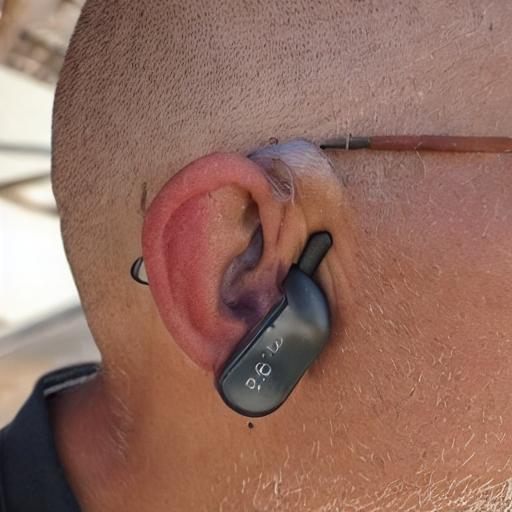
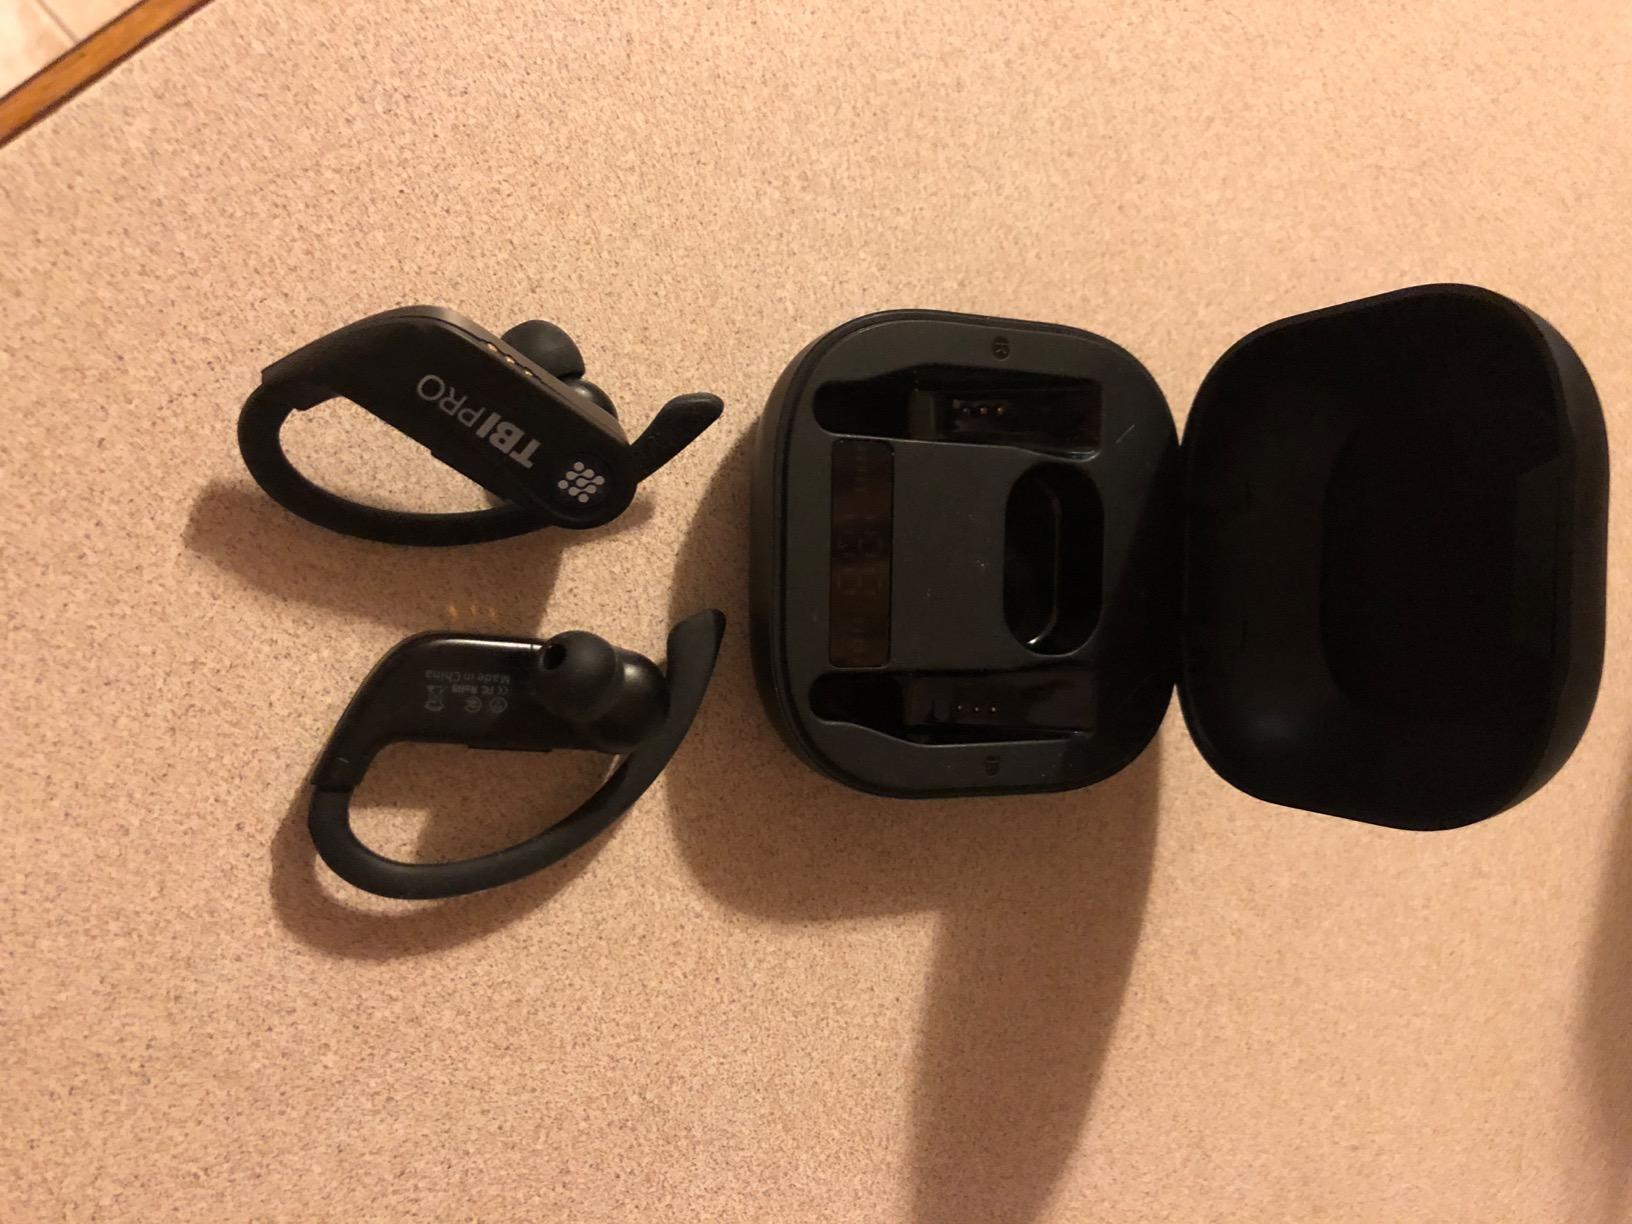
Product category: earbuds
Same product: no